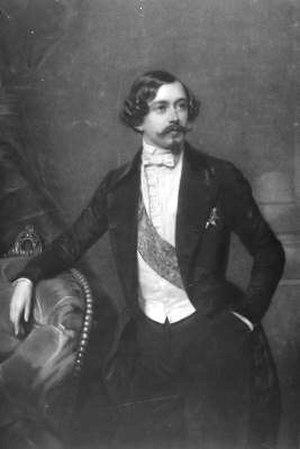
L’économie frontalière particulière de Sare — commune française du département des Pyrénées-Atlantiques, à la frontière avec l'Espagne — s’explique par l'interpénétration des vallées, alliée à une unité linguistique, le basque, et des liens familiaux développés au cours des siècles. Enfoncée pour plus des trois cinquièmes de son territoire dans la Navarre espagnole, Sare partage la frontière avec trois communes navarraises, Vera de Bidassoa, Echalar et Zugarramurdi.